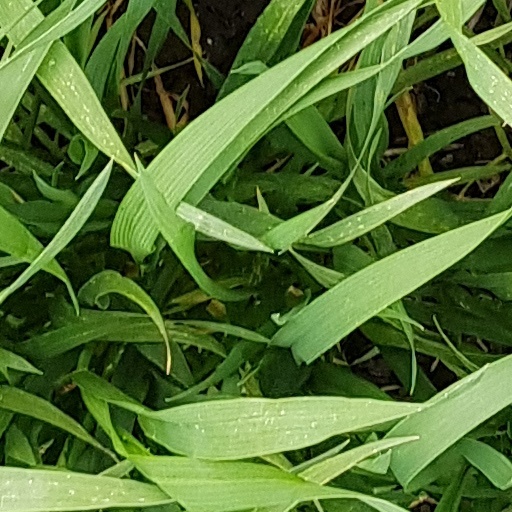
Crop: wheat